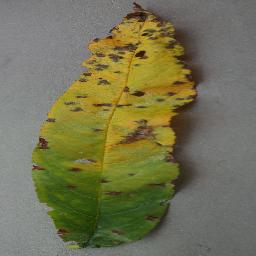
Label: Peach___Bacterial_spot